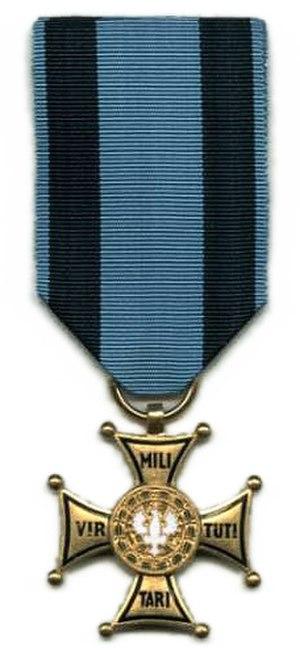
L'ordre Virtuti Militari est la plus haute distinction militaire polonaise, récompensant la bravoure face à l'ennemi.
Sylvain Eugène Raynal, né le 6 mars 1867 à Bordeaux et mort le 13 janvier 1939 à Boulogne-Billancourt, est un officier français. Son rôle, jugé héroïque, dans la défense du fort de Vaux lors de la bataille de Verdun, lui a valu les honneurs des états-majors français et allemand.